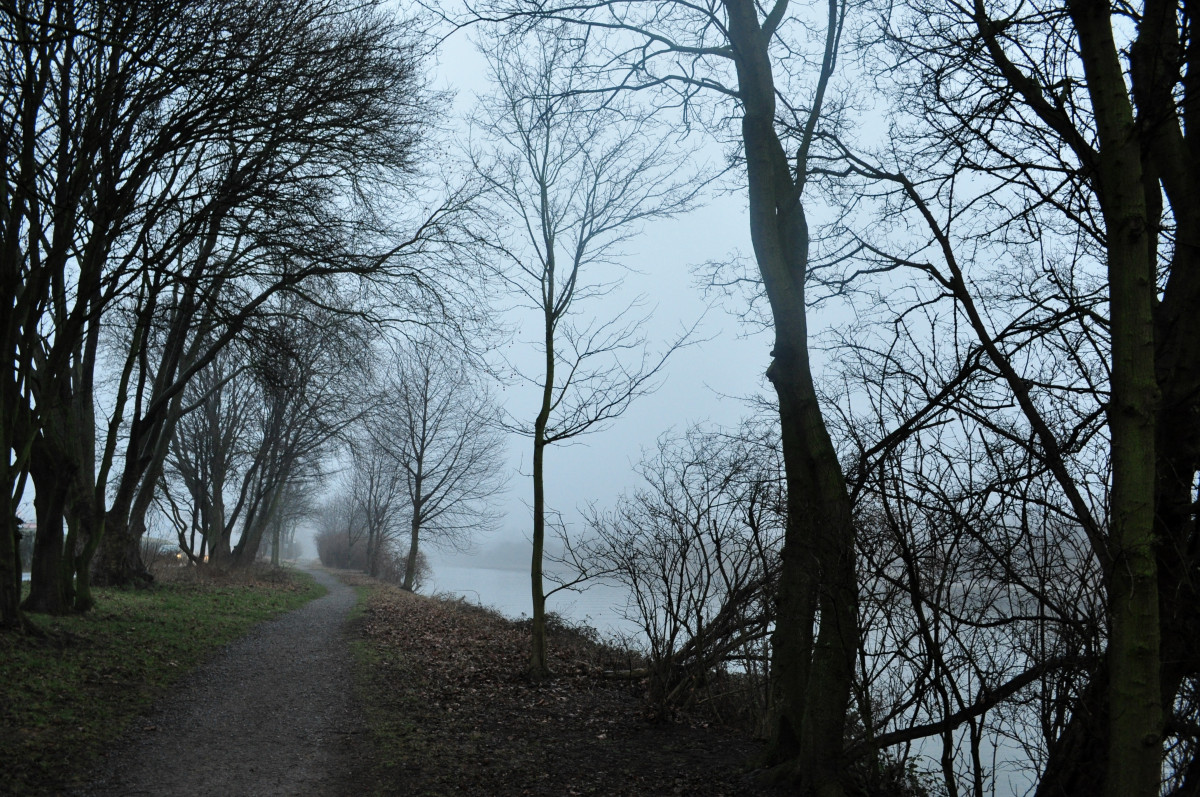
Tags: nature, forest, branch, winter, mist, sunlight, morning, leaf, autumn, weather, season, woodland, habitat, rural area, atmospheric phenomenon